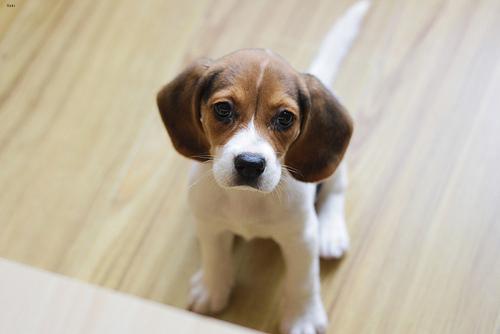
Breed: beagle